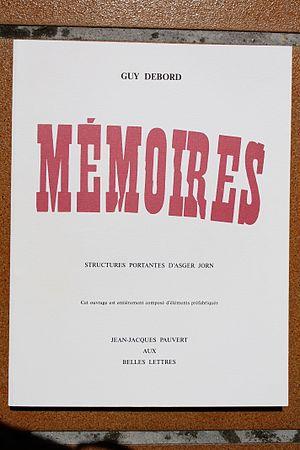
Guy Debord, né le 28 décembre 1931 à Paris et mort le 30 novembre 1994 à Bellevue-la-Montagne, est un écrivain, théoricien, cinéaste, poète et révolutionnaire français. Il se considère avant tout comme un stratège. C'est lui qui a conceptualisé la notion sociopolitique de « spectacle », développée dans son œuvre la plus connue, La Société du spectacle. Debord a été l'un des fondateurs de l'Internationale lettriste de 1952 à 1957, puis de l'Internationale situationniste de 1957 à 1972, dont il a dirigé la revue française.
"Mémoires de Guy Debord est un livre hors commerce édité en 1958. Il se compose de 48 planches en couleurs imprimées en offset dites ""structures portantes"" composées par Asger Jorn.